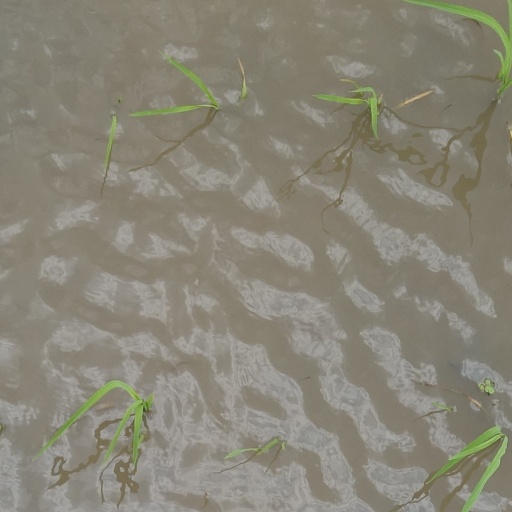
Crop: rice